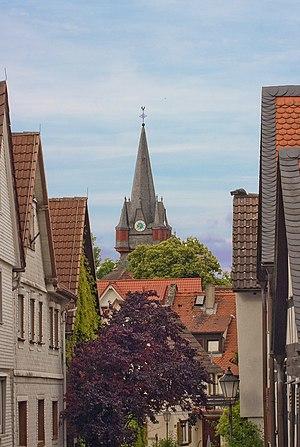
Altenstadt est une municipalité allemande située dans le land de la Hesse et l'arrondissement de Wetterau.